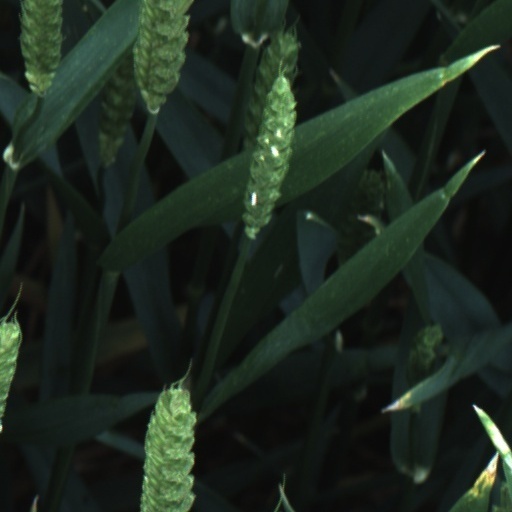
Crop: wheat